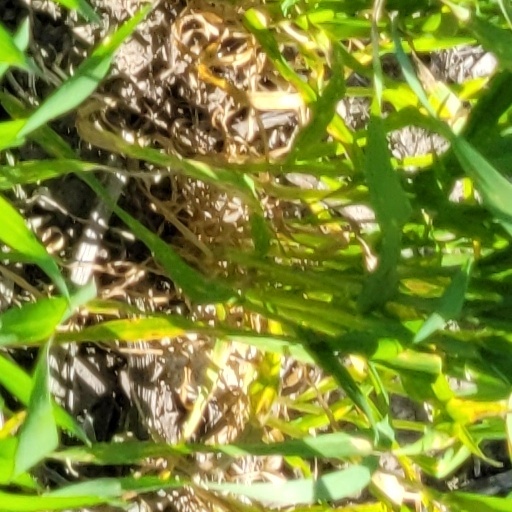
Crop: wheat